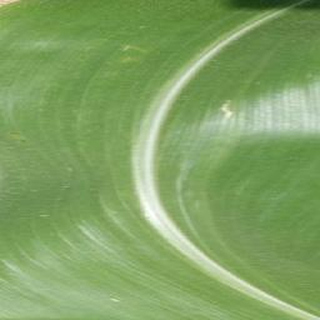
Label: healthy_corn